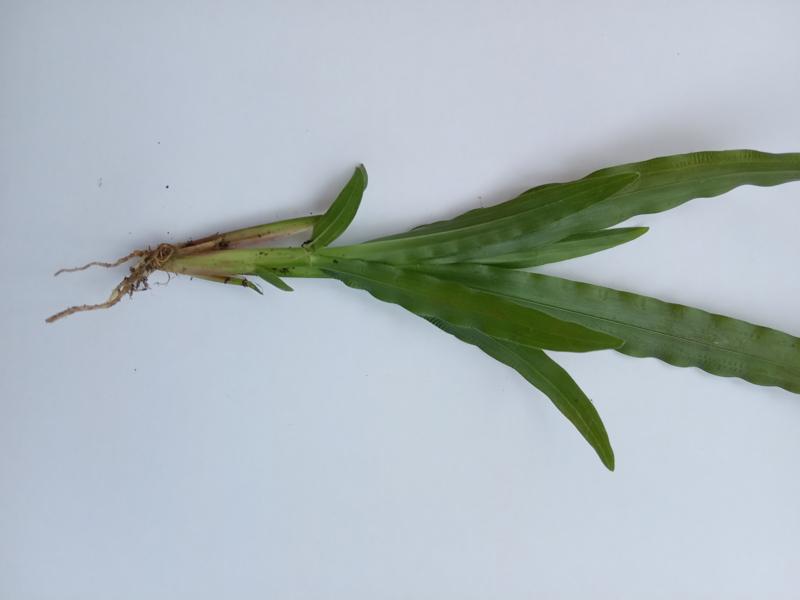
Weed species: Paspalum scrobiculatum